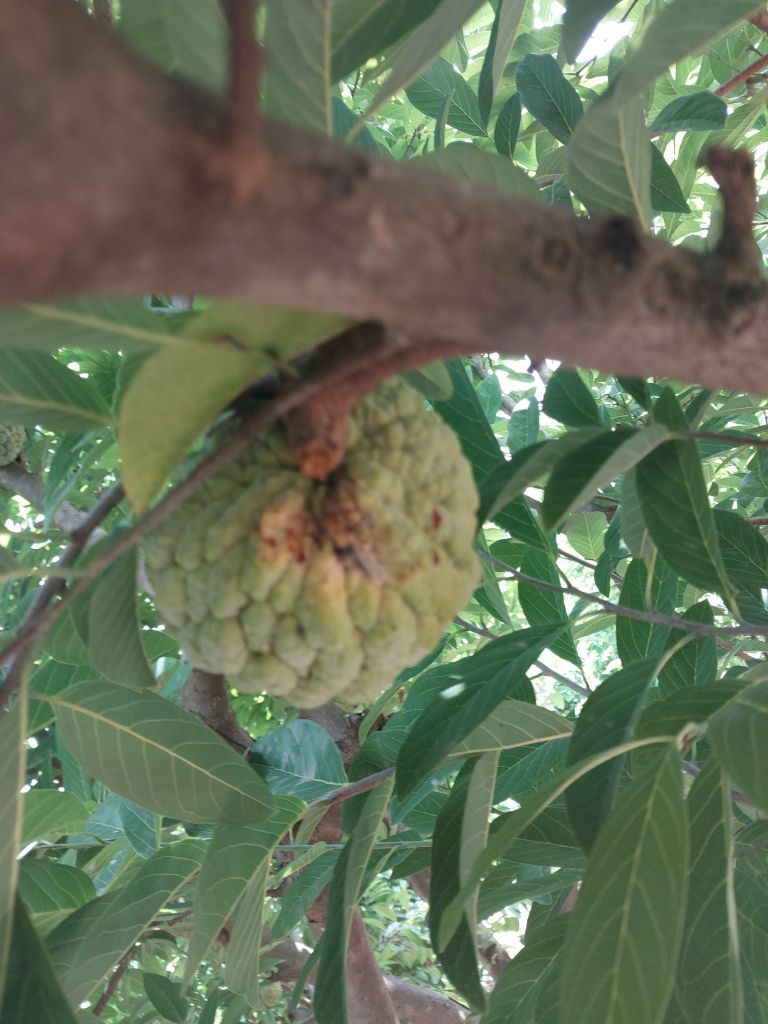
Disease label: Athracnose